Late Antique and medieval mosaics in Italy

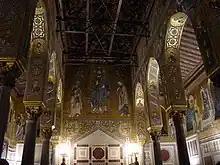
Cappella Palatina, Palermo, after 1132.

Milan was the main military centre of Northern Italy, controlling the roads to the north, and the effective capital of Constantius II, Constantine's son. The large octagonal Chapel of San Aquilino in the Basilica of San Lorenzo, Milan was perhaps built as an Imperial mausoleum for Galla Placidia about 400. It has an apse mosaic of a "Traditio Legis" with a beardless Christ in white robes flanked by the apostles, as part of a much larger scheme, now remaining only in fragments. In one area the mosaic has fallen away to reveal the underdrawing. There are some figures of saints and a dome of about 470 in Sant'Ambrogio.